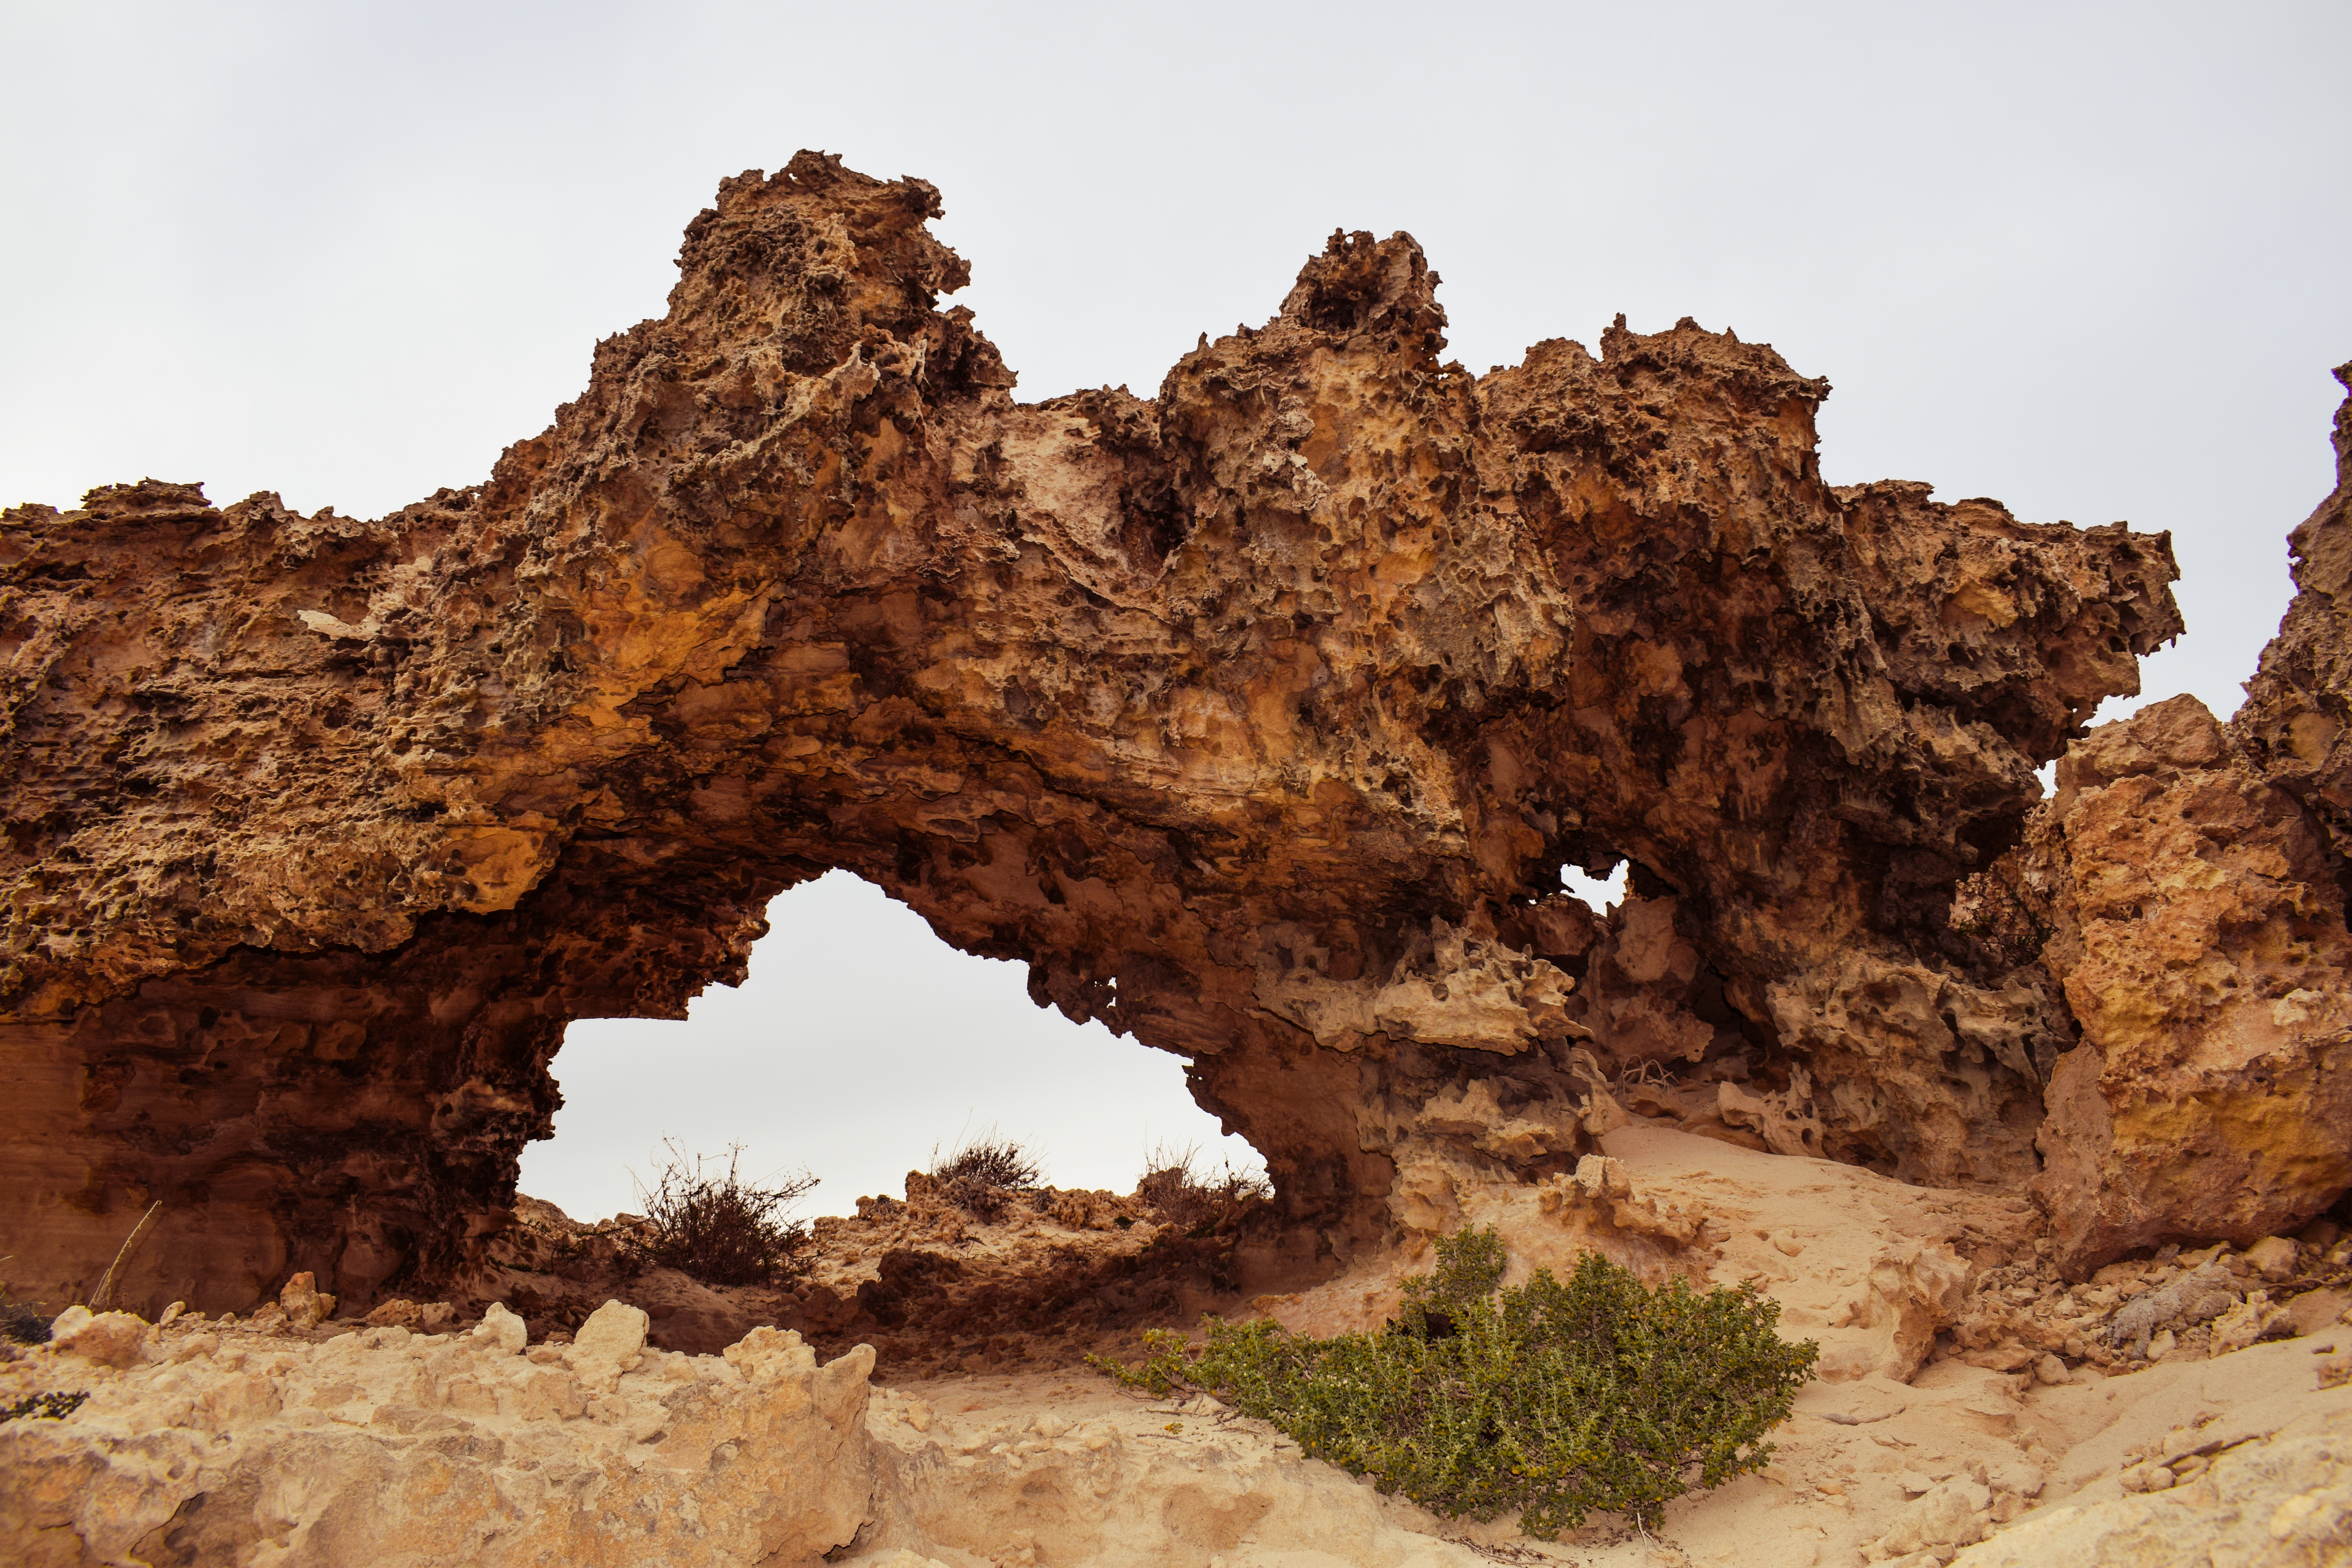
landscape, nature, rock, architecture, bridge, valley, formation, arch, scenic, soil, rock formation, terrain, material, erosion, geology, temple, ruins, cyprus, wadi, ayia napa, natural arch, ancient history